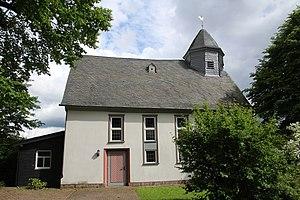
L'église évangélique de Königsberg (Biebertal), en Hesse, est une église baroque de 1654. L'église est construite sur le mur extérieur du château de Königsberg. Le monument historique hessois, composé de maisons à colombages en ardoise, présente une clocheton octogonal au-dessus du pignon sud-ouest.